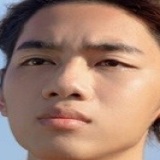
ca sĩ K Icm